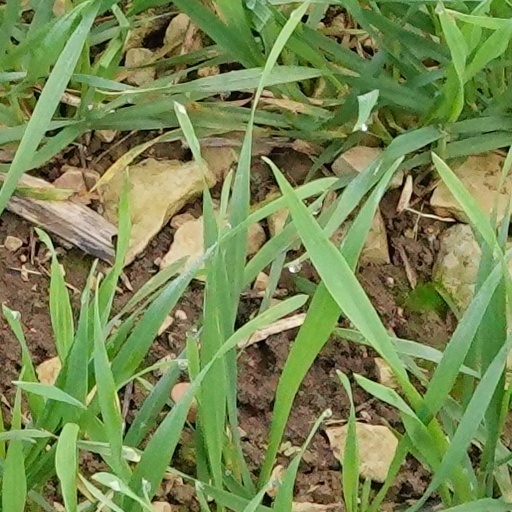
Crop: wheat